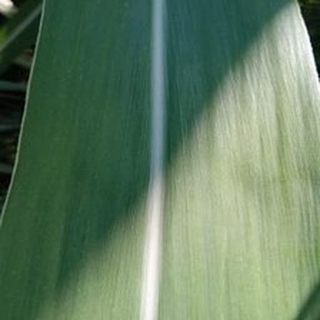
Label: healthy_sugarcane